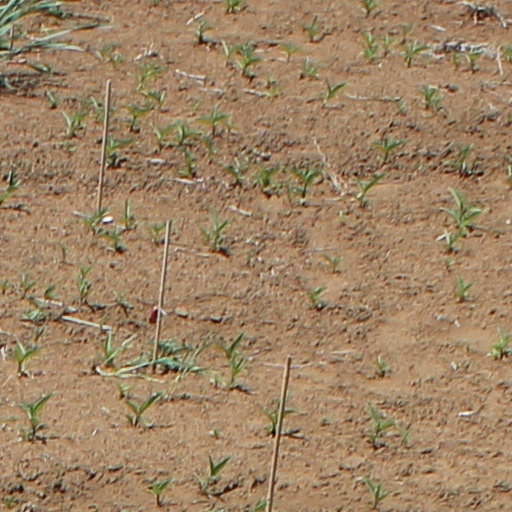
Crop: wheat